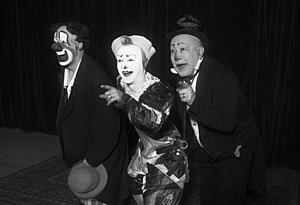
Le Théâtre libéré était un Théâtre d'avant-garde de Prague, fondé en 1926 en tant que section théâtrale de Devětsil, groupement artistique de l'avant-garde tchécoslovaque qui fut, lui, créé en 1920. Les débuts du Théâtre libéré furent fortement influencés par le dadaïsme, le futurisme, le constructivisme et le surréalisme, puis par le poétisme. Bien qu'orienté à gauche, il fut critique envers les communistes. Le Théâtre libéré avait une conception moderne de la scène, avec une emphase sur l'éclairage et plus d'interactions entre les acteurs et le public.
Un clown, pitre ou paillasse est un personnage comique de l'univers du cirque. Visages disparaissant sous le maquillage, vêtus de façon spectaculaire, les clowns se partagent traditionnellement en « augustes » et en « clowns blancs ».
La famille Fratellini est une famille d'artistes de cirque d'origine italienne, dont trois frères, Paul, François et Albert, furent des clowns mondialement célèbres entre 1909 et 1940.